2006 Insight Bowl

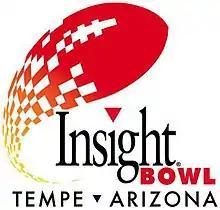
Insight Bowl logo

The 2006 Insight Bowl was a college football bowl game, the 18th edition of the Insight Bowl. It was played on December 29 at Sun Devil Stadium on the campus of Arizona State University in Tempe, Arizona, pitting the Texas Tech Red Raiders against the Minnesota Golden Gophers.